Vajrayana

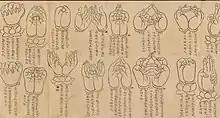
A Japanese Handscroll depicting various mudras, 11th–12th century

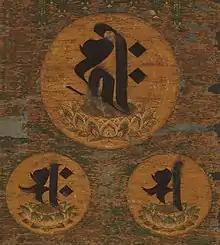
A Japanese depiction of the Amida Triad in Seed Syllable form (Siddham Script). Visualizing deities in the form of seed syllables is a common Vajrayana meditation. In Shingon, one of the most common practices is , meditating on the syllable A.

While all Vajrayāna Buddhist traditions include all the traditional practices used in Mahayana Buddhism, such as developing bodhicitta, practicing the "paramitas," and meditations, they also make use of unique tantric methods and Dzogchen meditation, which are seen as more advanced. These include mantras, mandalas, mudras, deity yoga, other visualization-based meditations, illusory body yogas like tummo, and rituals like the goma fire ritual. Vajrayana teaches that these techniques provide a faster path to Buddhahood.